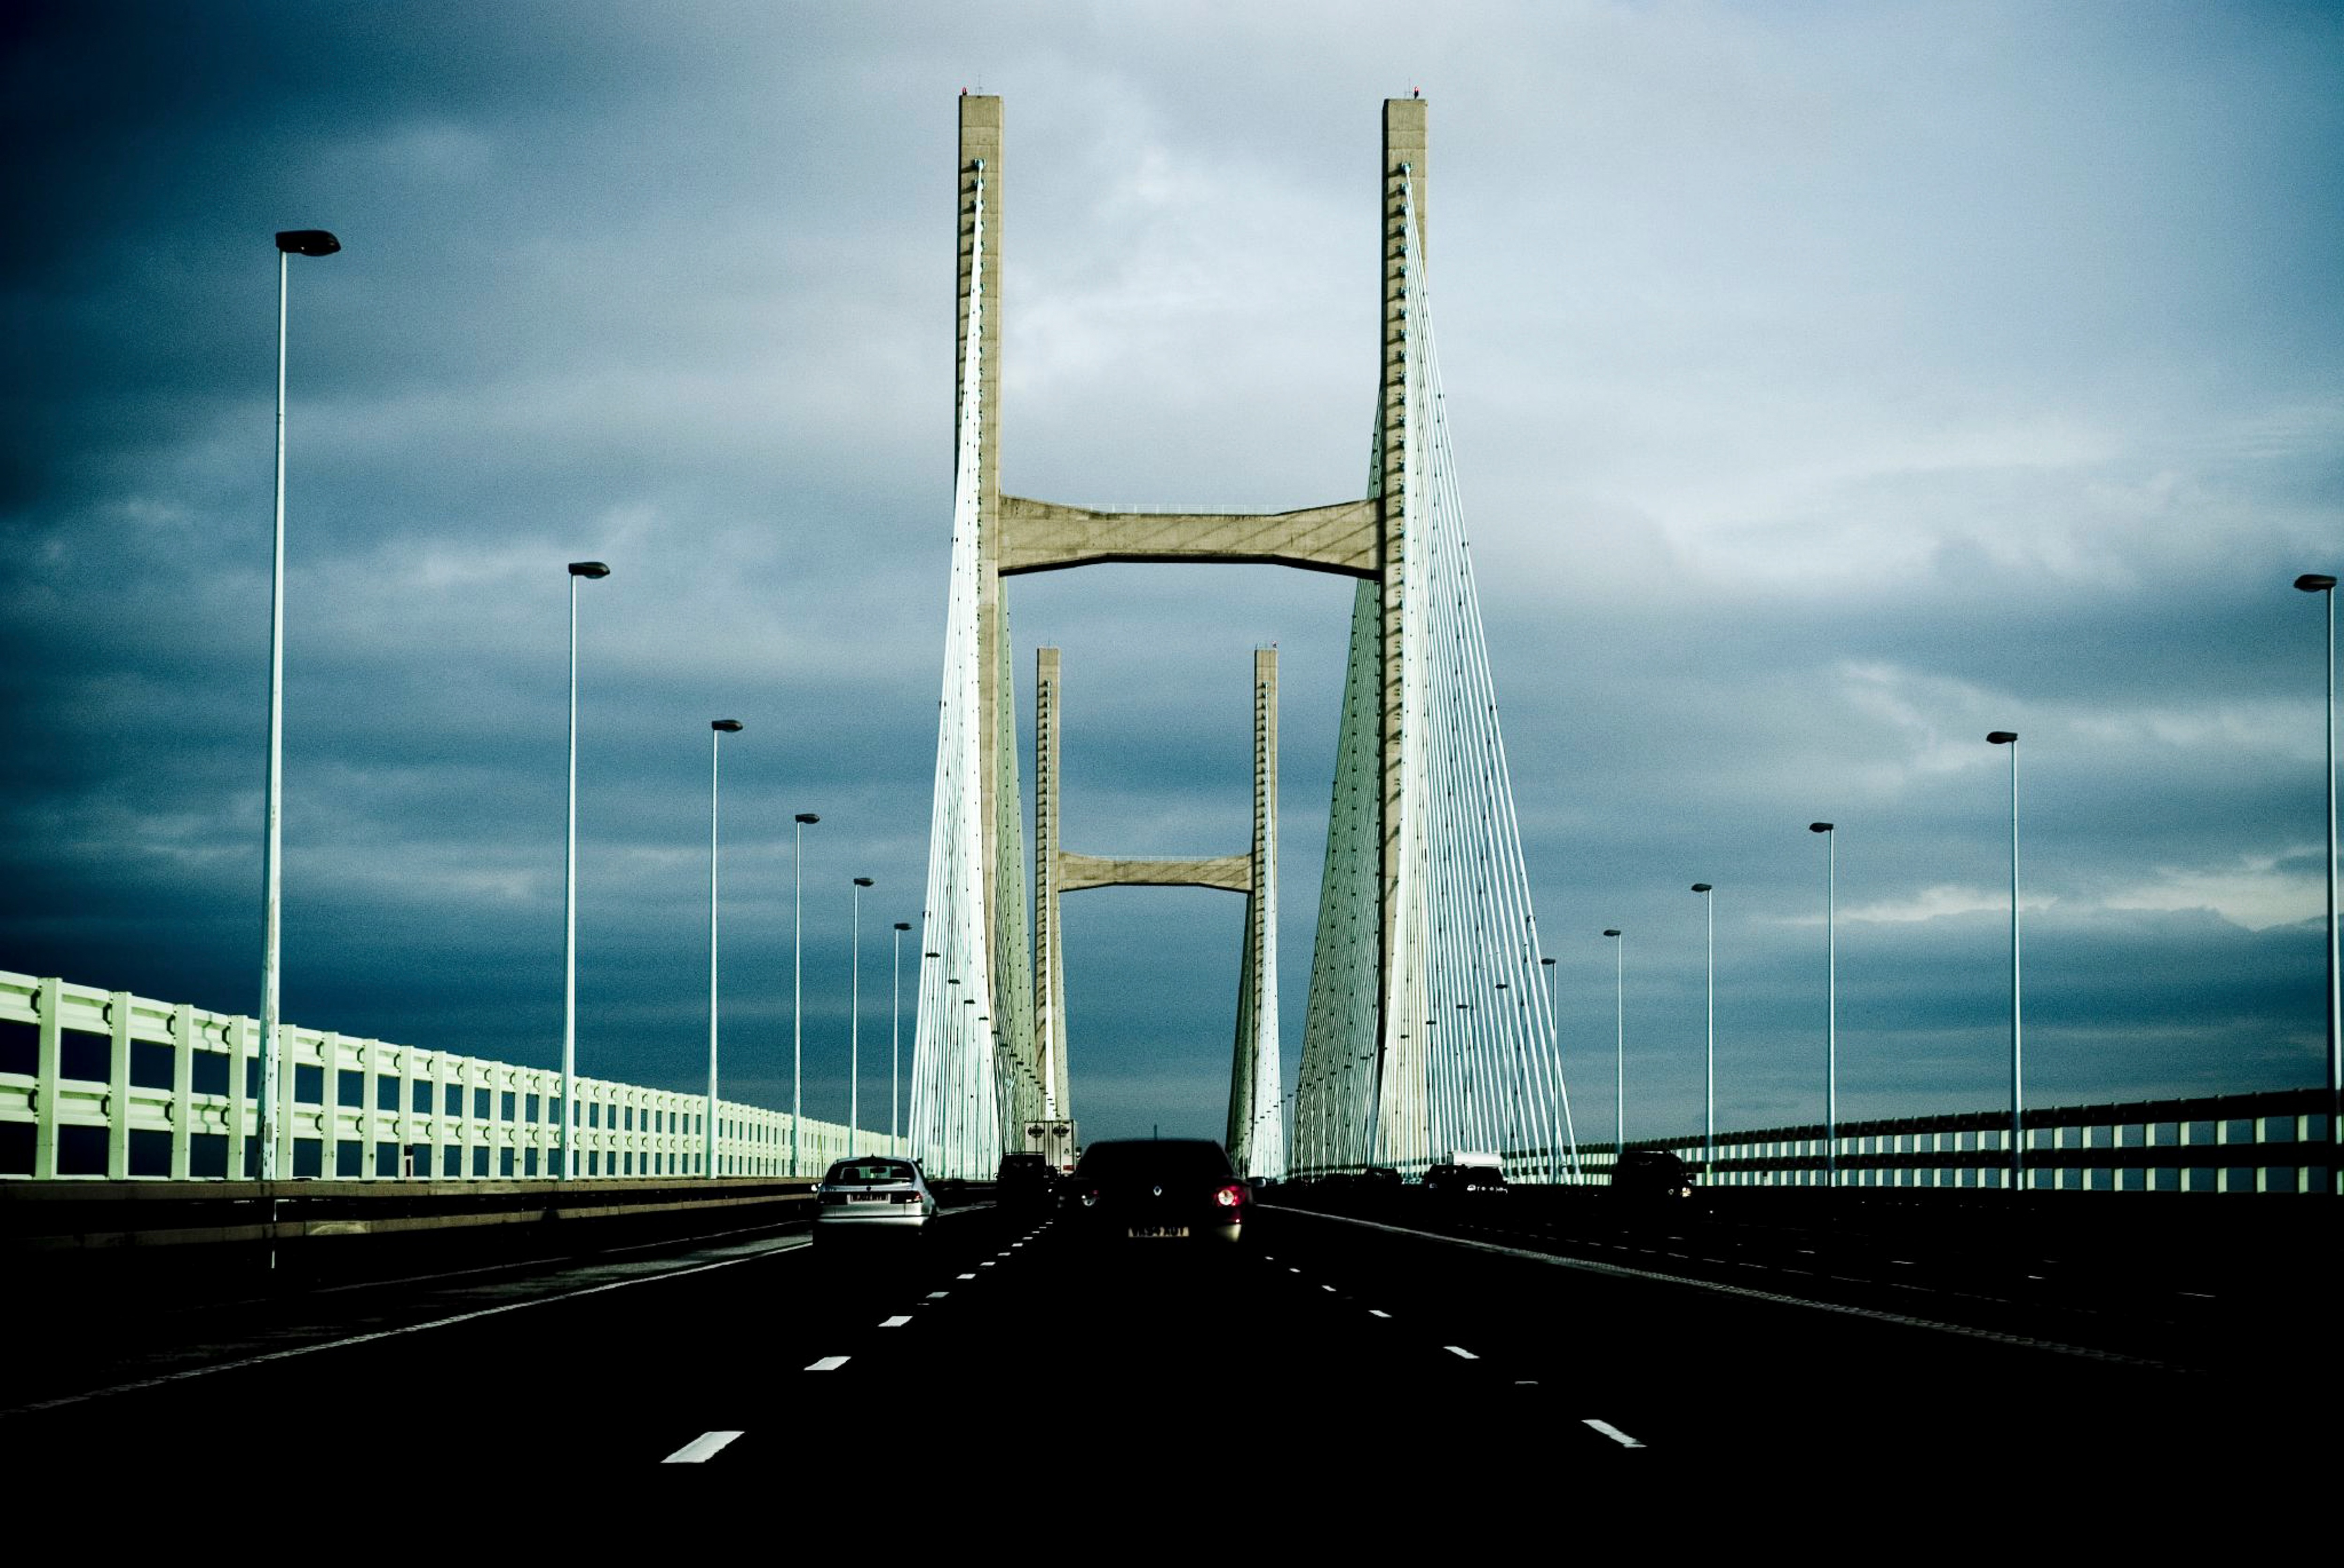
horizon, bridge, night, highway, skyscraper, cityscape, dusk, line, tower, landmark, tower block, cable stayed bridge, metropolitan area